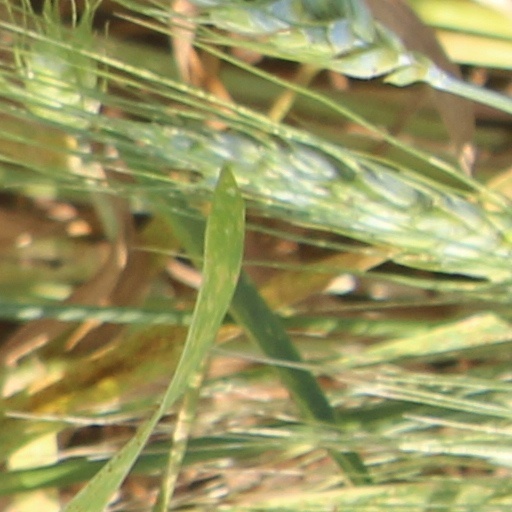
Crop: wheat